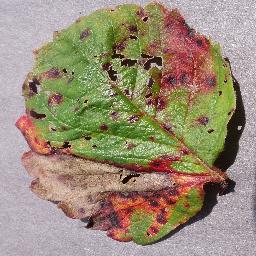
Label: Strawberry___Leaf_scorch